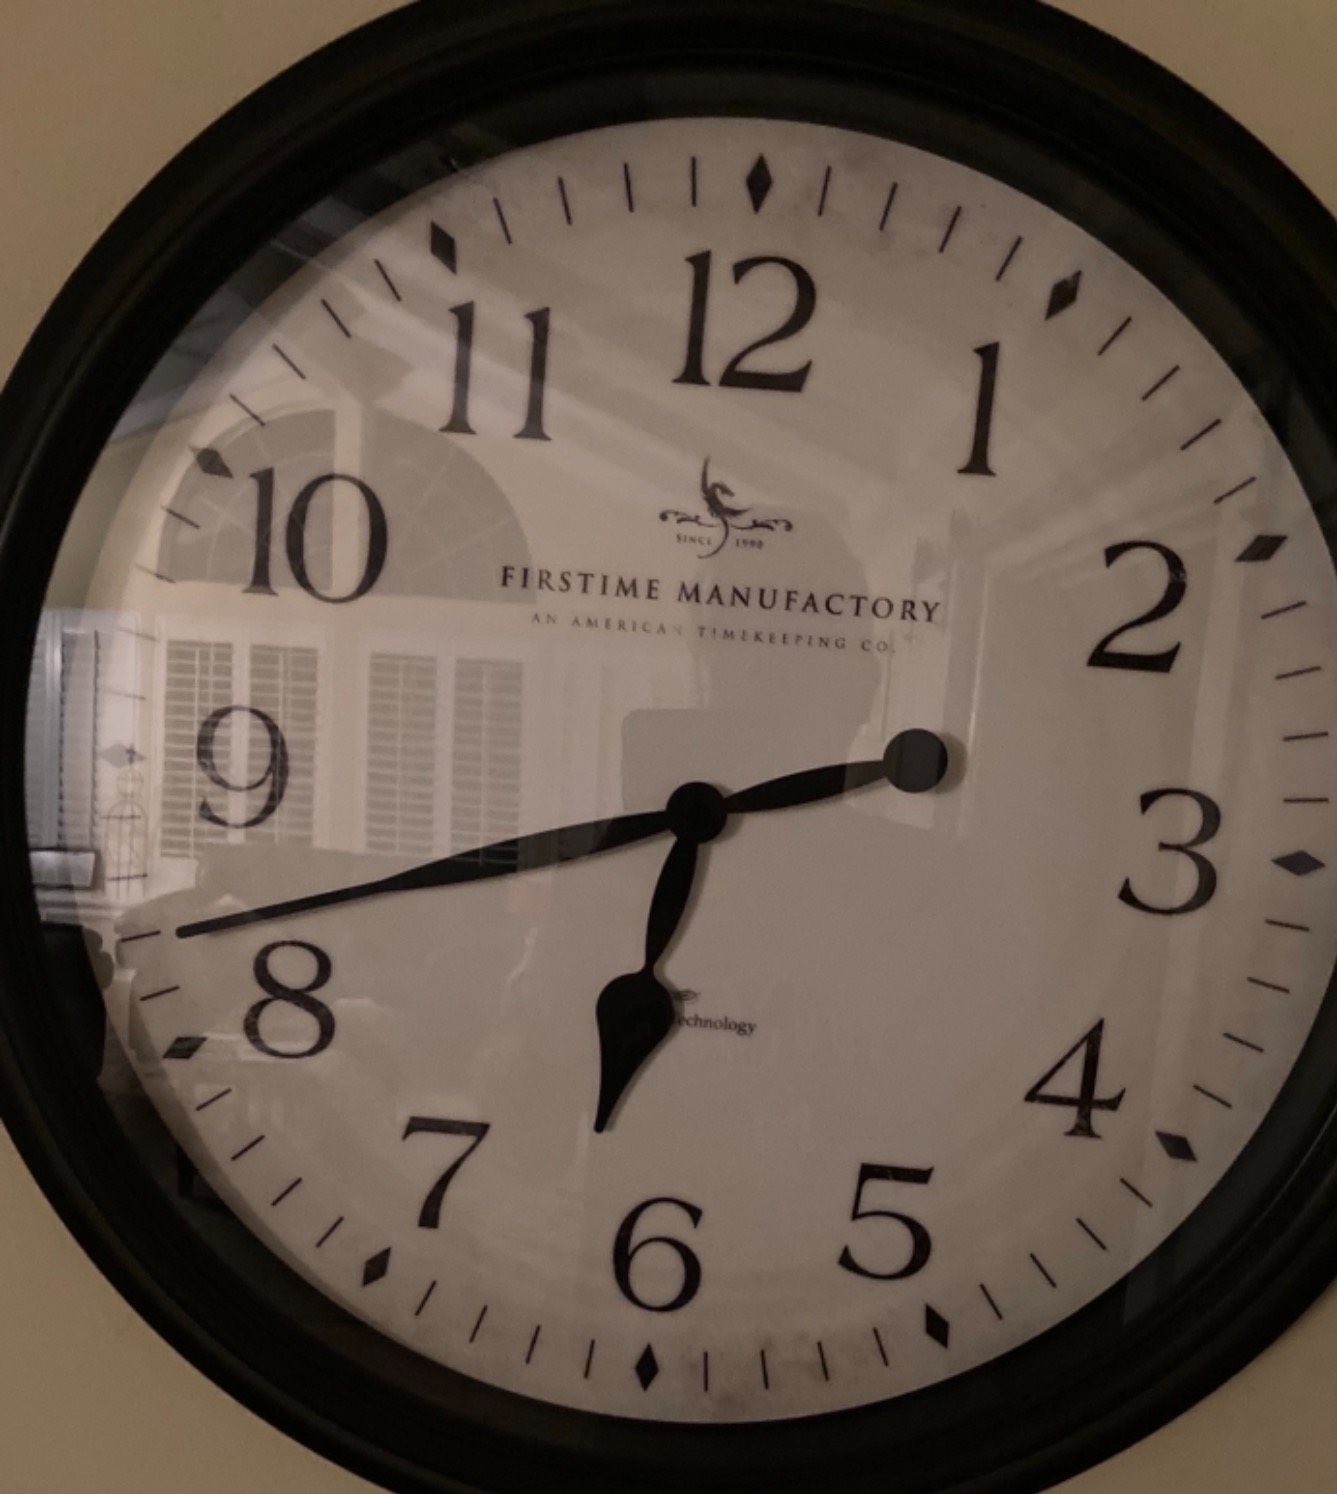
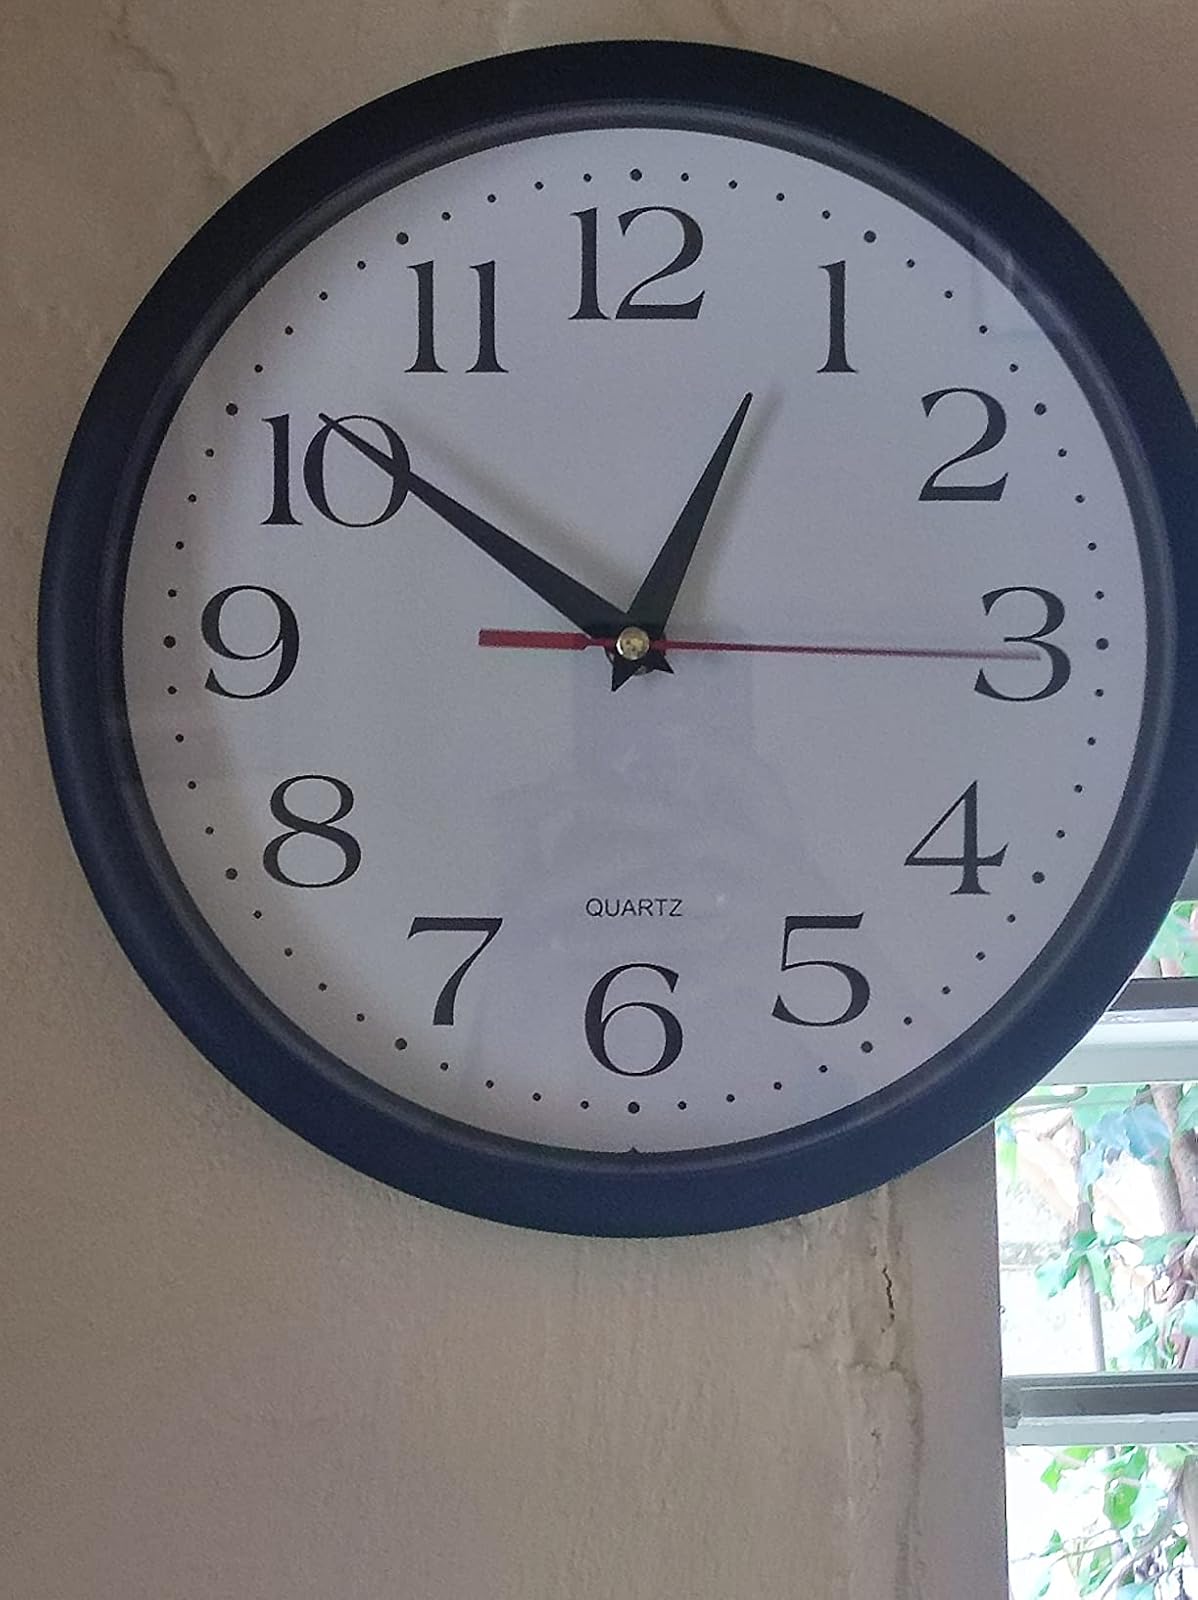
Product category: clock
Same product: no